Santo Domingo (Mexico City)

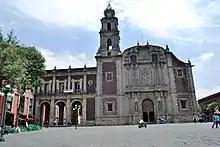
Facade of the Church of Santo Domingo

Officially known as the Señor de la Expiración Chapel, the church is located on the north side of Belisario Dominguez and faces the plaza. It is all that is left from one of the first monasteries (now, now more commonly called a friary) to be established in New Spain. This monastery was established soon after the Dominicans arrived to New Spain in 1526. They moved into houses that were donated to them by the Guerrero family, where later the Palace of the Inquisition would be built. The initially replaced the houses to found a church, living quarters and a jail for those found guilty of religious crimes. (The Dominicans were in charge of the Inquisition.) A couple of decades later, it was decided that expansion was needed and the first church on the Santo Domingo site was consecrated in 1590. Around it was built the monastery, funded by Philip II of Spain, with four patios which divided the monks and laypeople associated with the monastery by rank as well as a main hall, a rectory, a library and an infirmary. However, poor construction, the soft soil and earthquakes made rebuilding a necessity. The second church was built between 1556 and 1571. The current church the third to be built on this site. It is Baroque architecture made of pink stone, begun in 1717 and finished in 1736. The monastery and atrium that the church used to be part of was destroyed in 1861 during anti-clerical movement, destroying the chapel of Del Rosario and Tercera Orden as well. This opened up what is now Leandro Valle Street on the church's west side.